Michael Beaumont, 22nd Seigneur of Sark

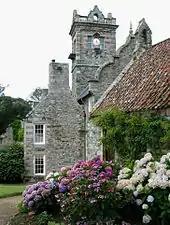
La Seigneurie in 2004

In 1974, Beaumont's grandmother died and he succeeded her as Seigneur of Sark. The new seigneur swore fealty to Queen Elizabeth in 1978, when she and the Duke of Edinburgh visited the island for the first time since his accession.